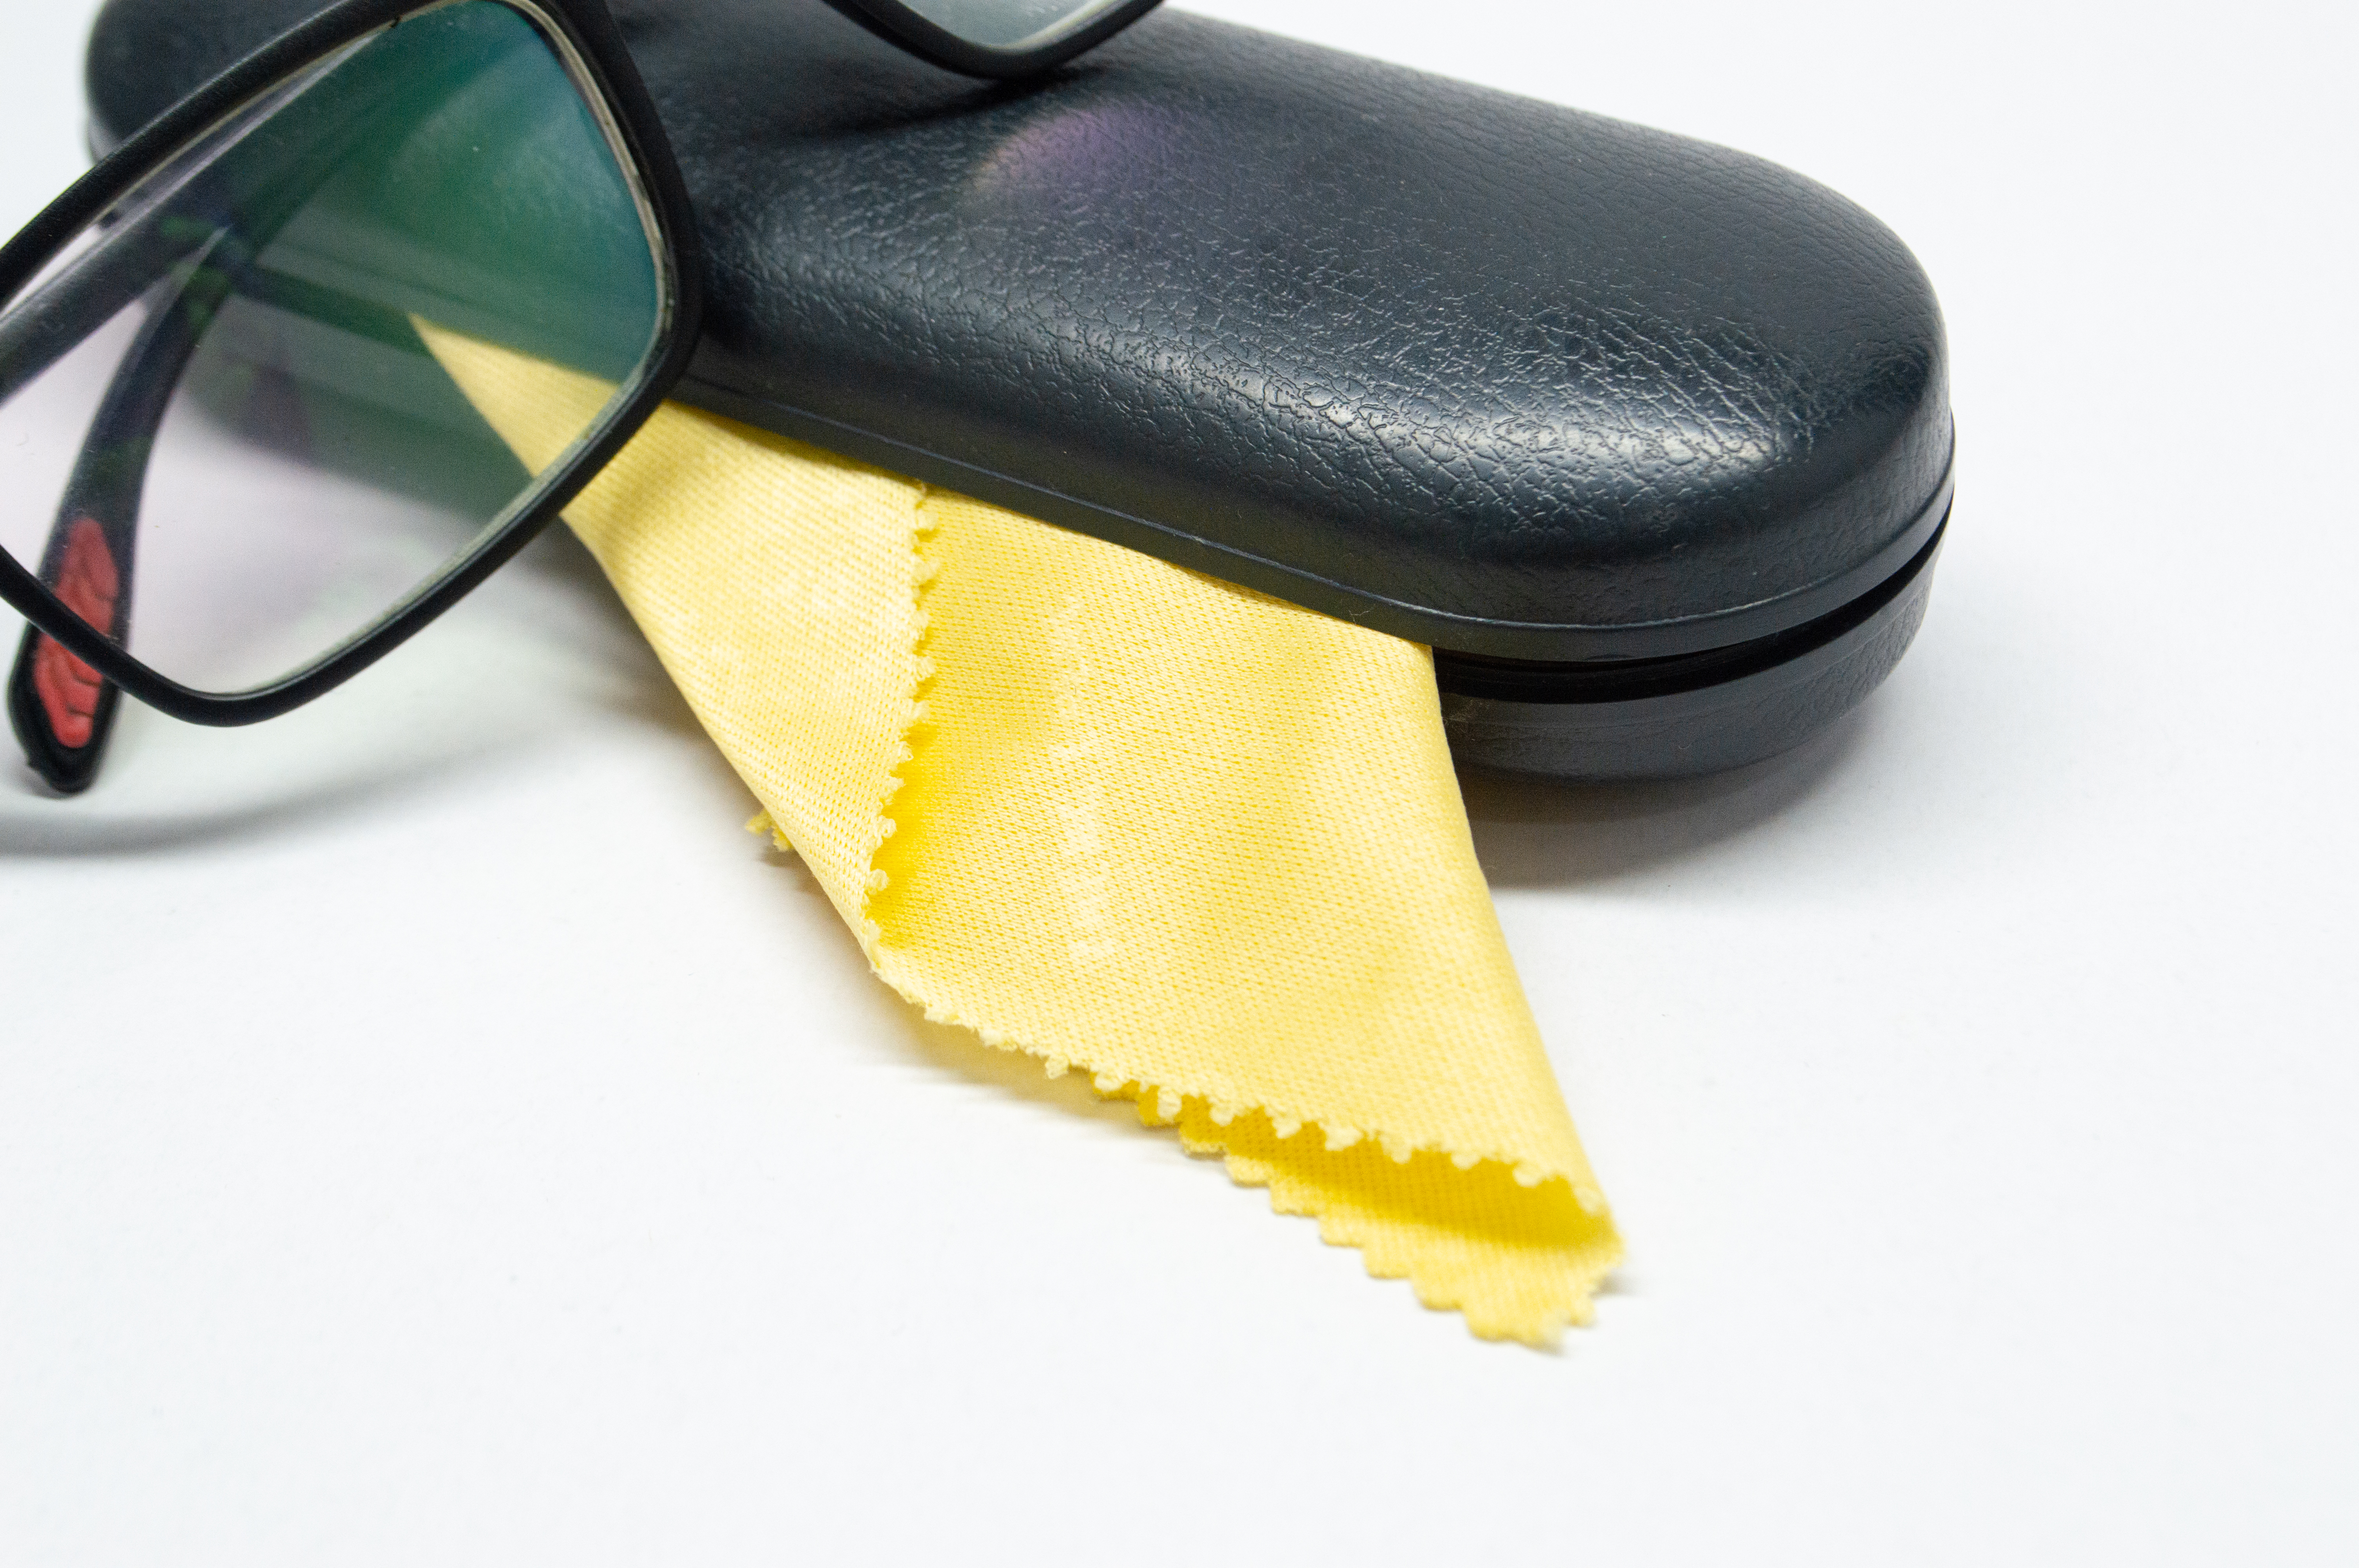
goggles, eye, vision, black, closeup, optical, convenience, spectacle, fashion, frame, classic, trendy, retro, professional, justice, legal, desk, marketing, office, modern, lifestyles, advertisement, high angle view, table, isolated, glasses, lens, eyeglass, object, white, reading, eyesight, accessory, specs, box, plastic, business, background, case, style, medicals, individual, displayed, front, various, elegant, stylish, decorative, chic, presentation, arrangement, crafted, luxury, variety, showcase, artistic, detailed, diverse, vision care, Eye glass accessory, eyewear, yellow, Tints and shades, personal protective equipment, Everyday carry, gadget, sunglasses, electric blue, automotive lighting, rectangle, font, fashion accessory, musical instrument accessory, strap, leather, Transparent material, metal, communication device, brand, magenta, fashion design